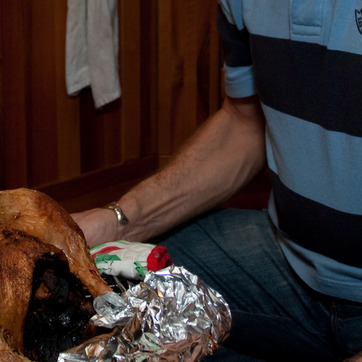
Material: skin